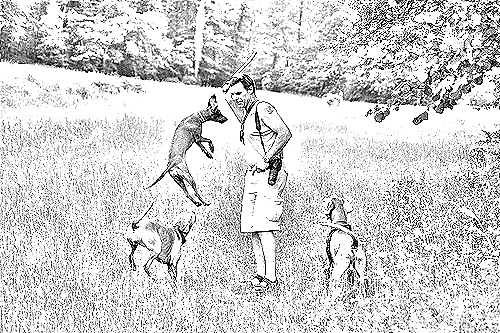
Portrait style: Sketch Portrait